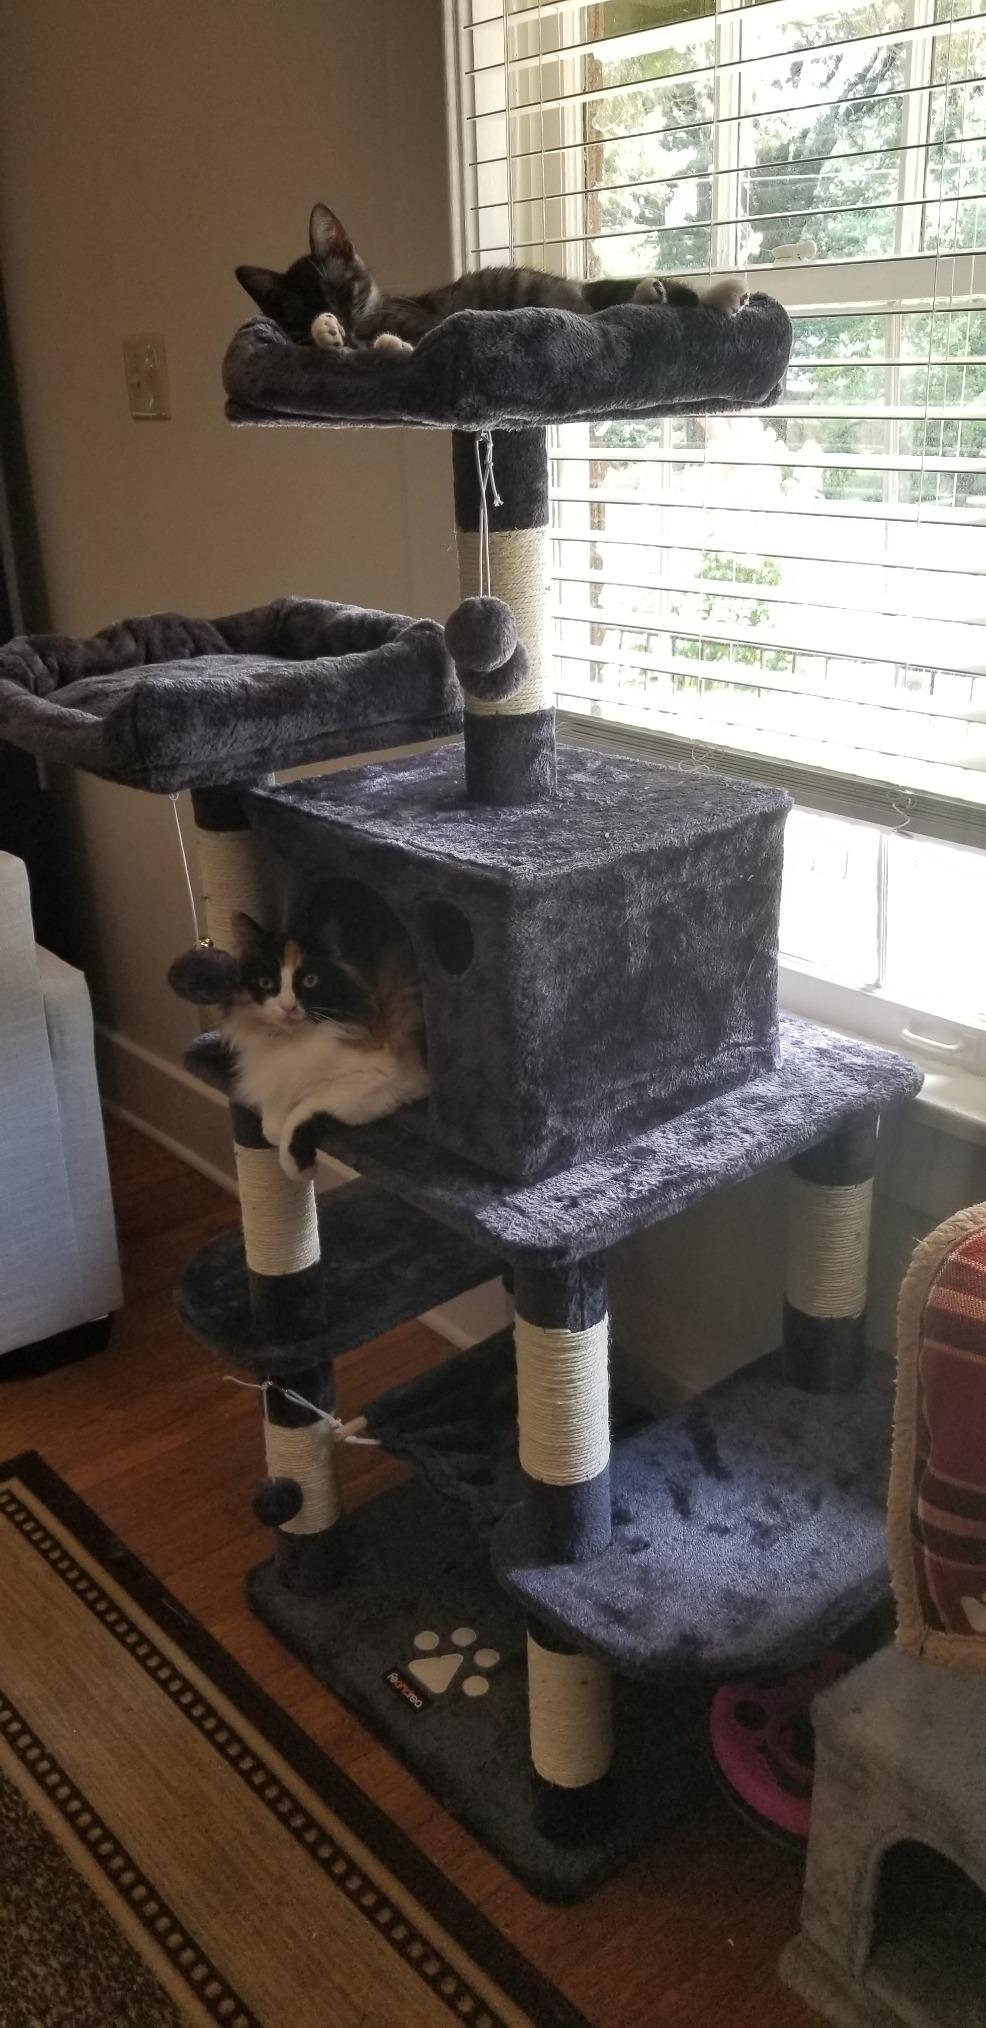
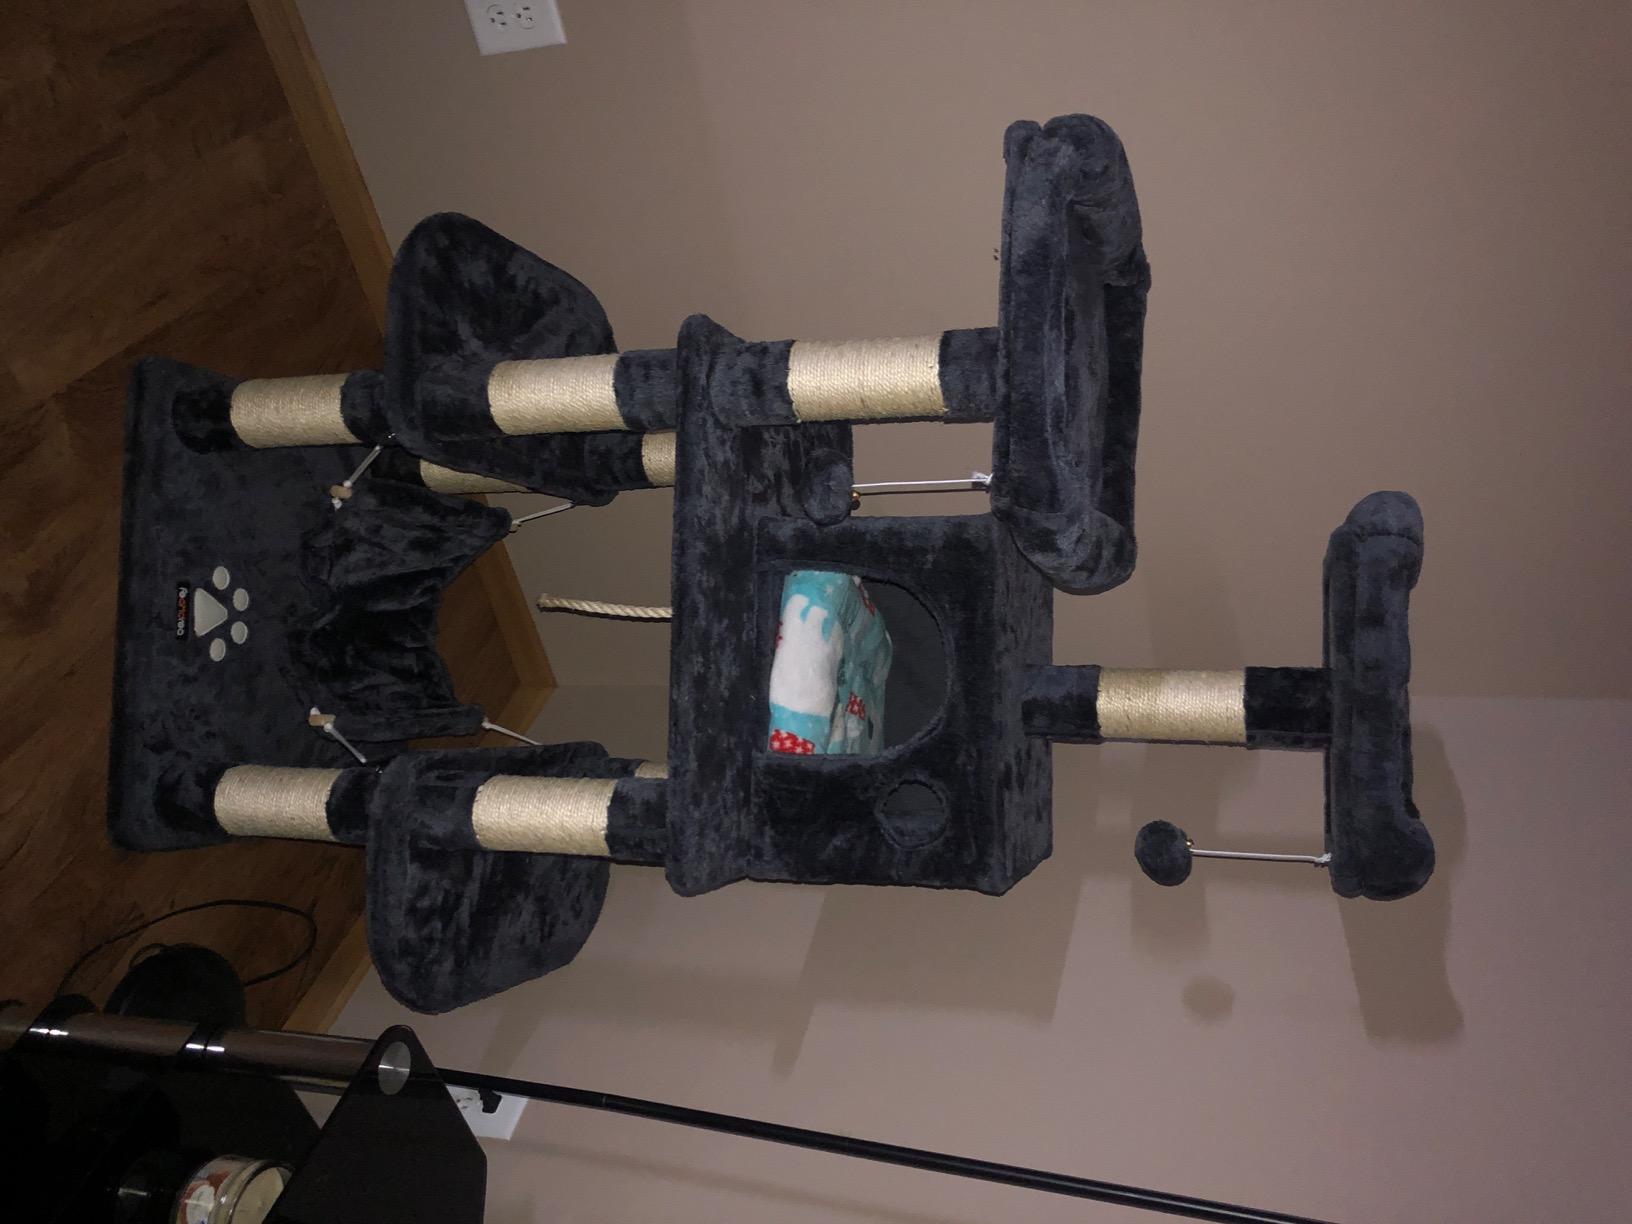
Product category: items_cat tree
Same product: yes